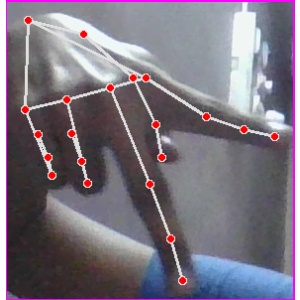
अक्षर: प